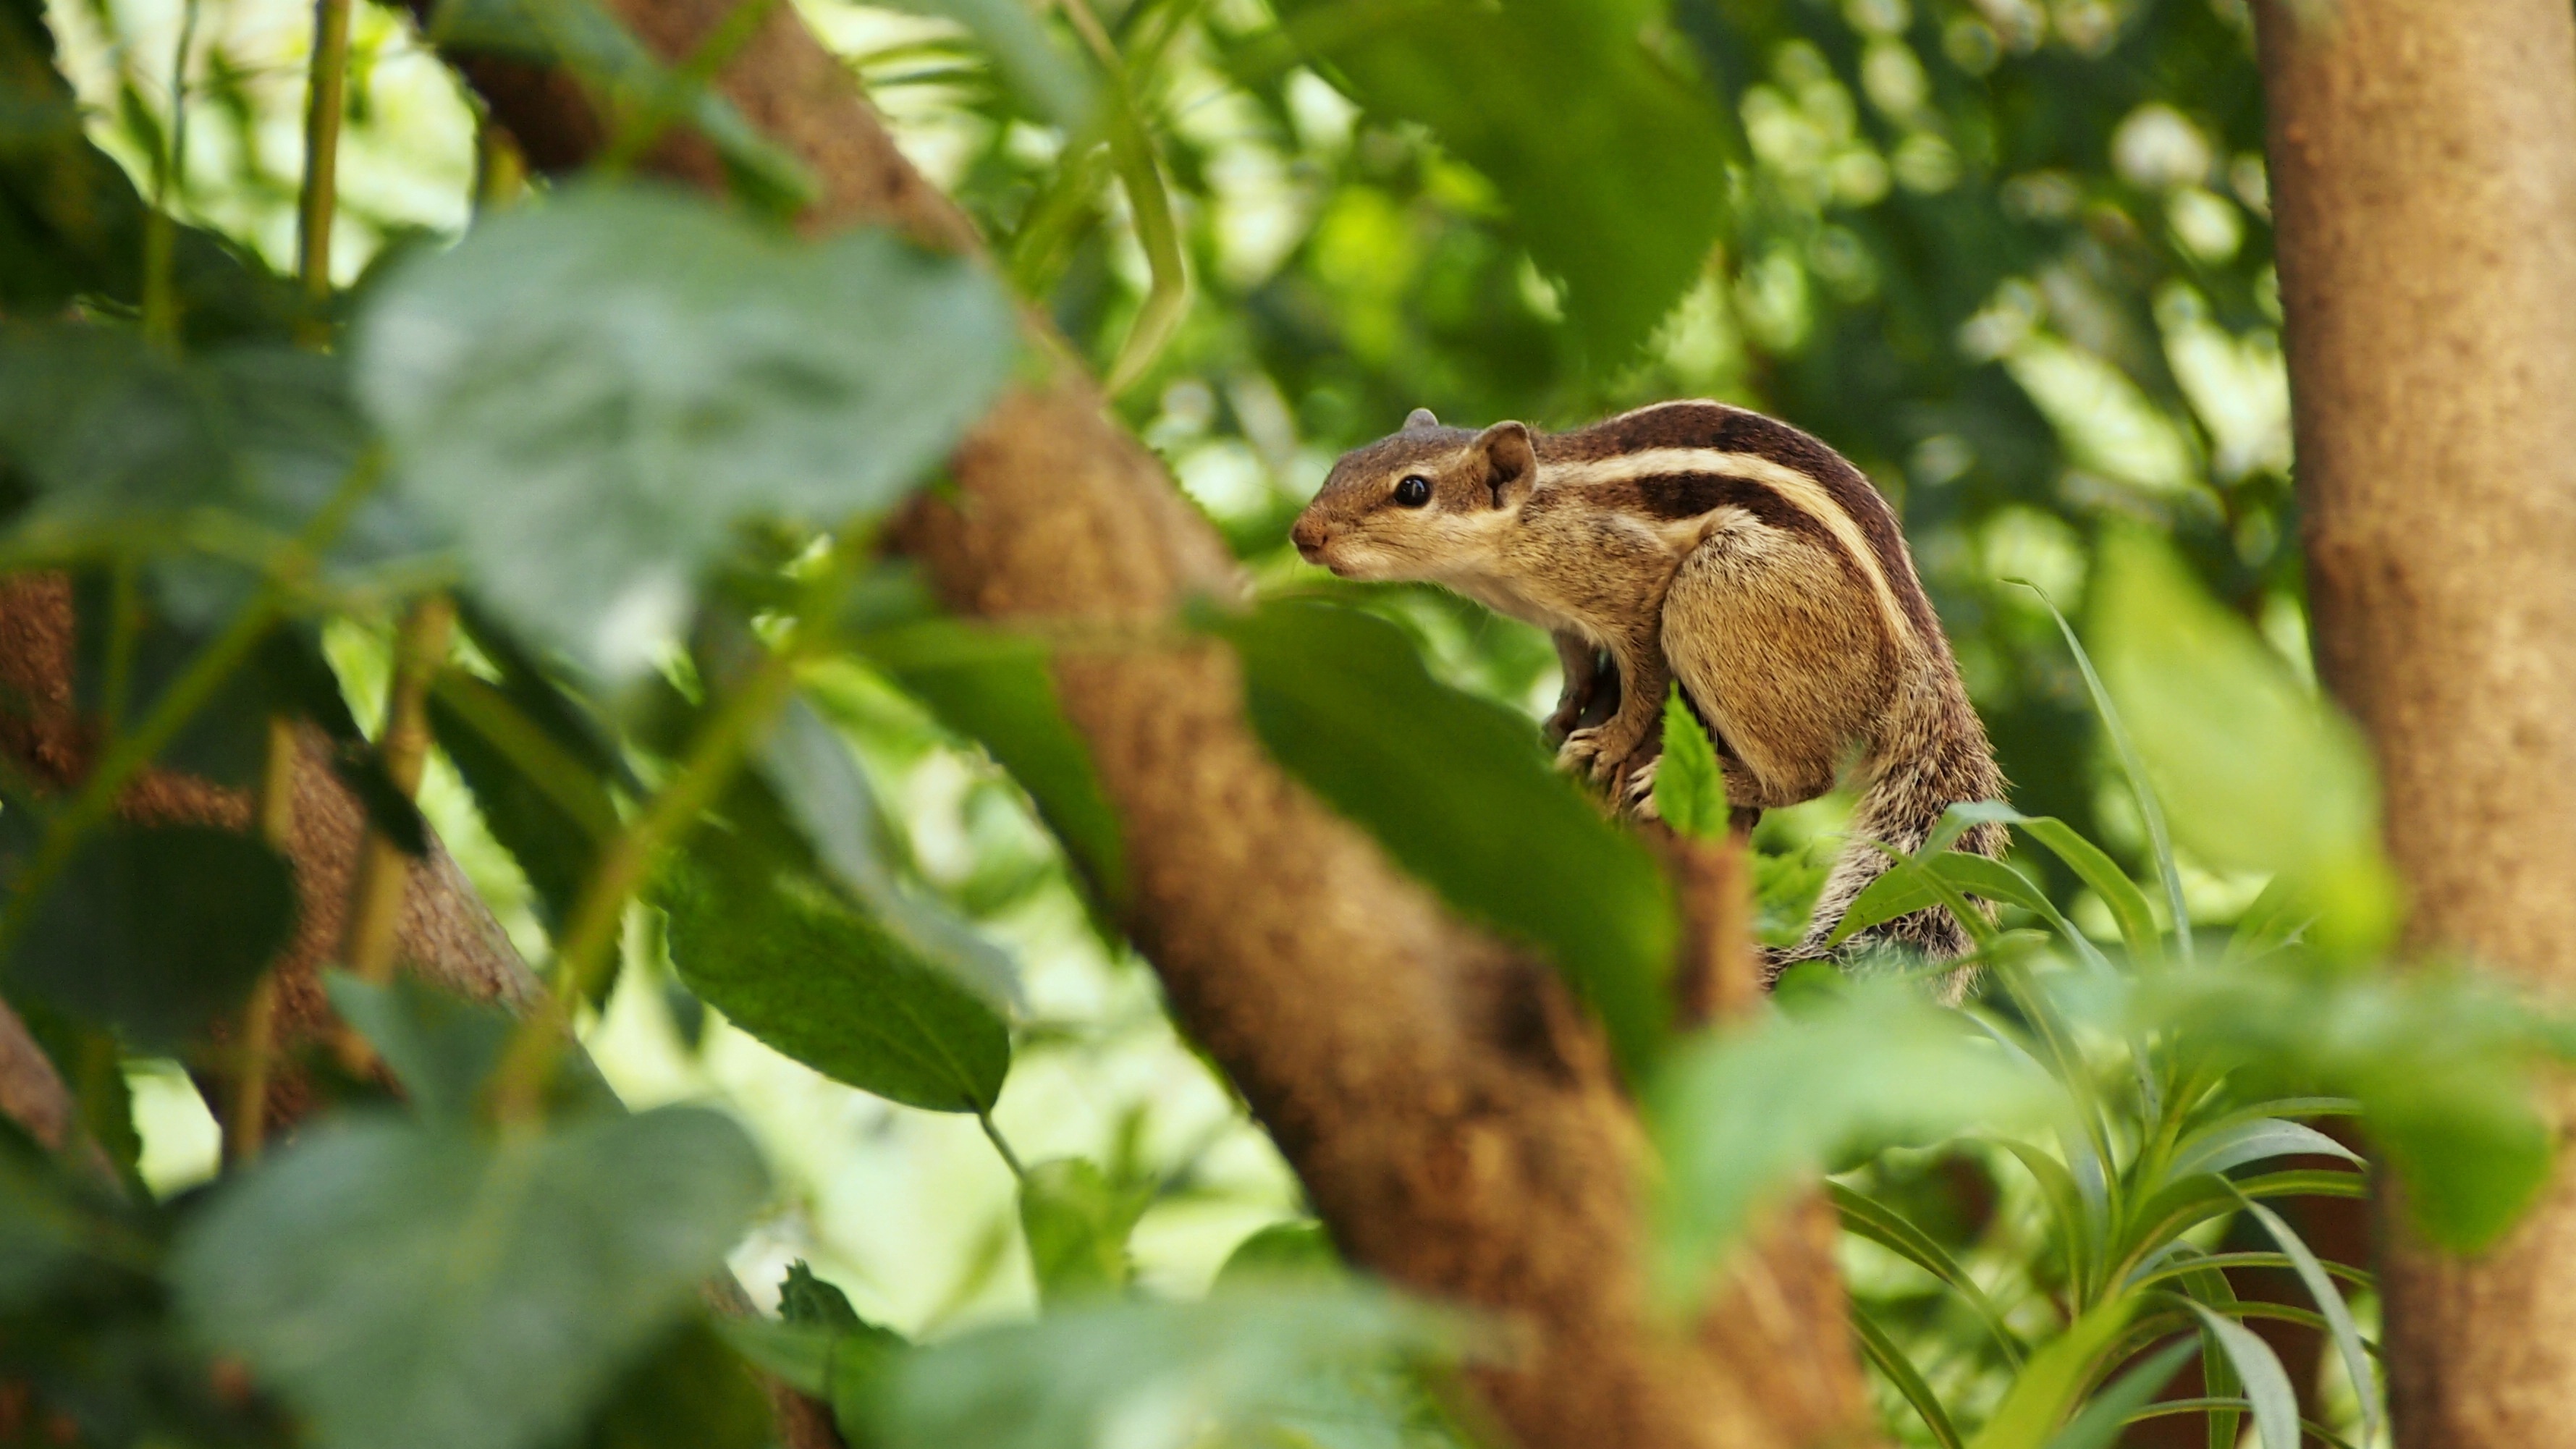
tree, nature, branch, animal, wildlife, fur, jungle, beak, squirrel, fauna, tree branch, vertebrate